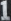
Number: 1